Italian cruiser Marco Polo

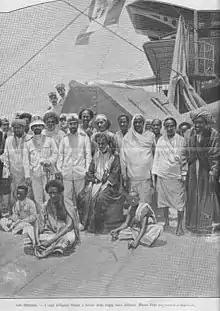

"Marco Polo", named after the eponymous explorer, was laid down on 1 July 1890 at the Royal Shipyard in Castellammare di Stabia. The ship was launched on 27 October 1892 and completed on 21 July 1894. She visited Candia (now Heraklion), Crete, and Piraeus, Greece, in May 1897 before departing for the Far East on 26 January 1898. In May 1898, "Marco Polo" sailed up China′s Yangtze River to make port visits at Nanjing and Hankou before returning to Shanghai in July 1898. She visited Japan from August to November 1898 and then steamed to Shanghai, where she remained until August 1899. On 8 March 1899, while "Marco Polo" was at Shanghai, the Italian Minister of Foreign Affairs, Vice Admiral Felice Napoleone Canevaro, ordered the protected cruiser "Elba" and her to occupy China's Sanmen Bay (known as "San-Mun Bay" to the Italians) in a botched attempt to force China to grant Italy a lease there similar to the lease the German Empire had secured in 1898 at Jiaozhou Bay, but countermanded the order when he discovered that the United Kingdom would not support an Italian use of force.